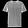
Label: T - shirt / top